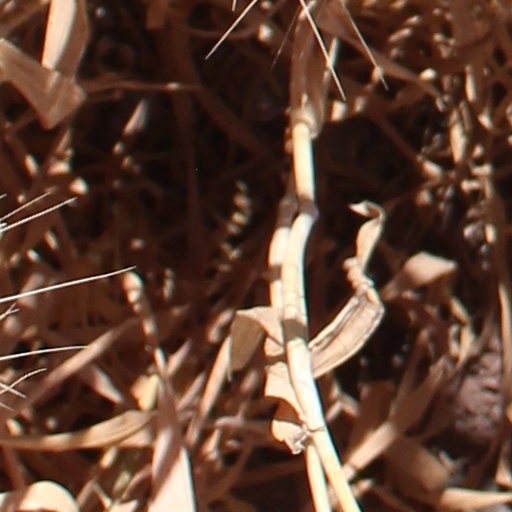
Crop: wheat